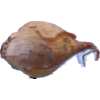
Label: onion